Charles Santley

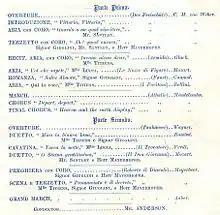
Buckingham Palace recital programme 1864 (detail) showing Charles Santley performing scenes from "Der Freischütz" and "Don Giovanni", in distinguished company.

After the festival season, Santley toured in Mapleson's company during the autumn (with Italo Gardoni as lead tenor), appearing in "Faust", "Oberon" and "Mireille", In November 1864 he set off for Barcelona, where he was booked for a three-month season at the Liceu. His Di Luna was warmly received, and he followed with his first "Rigoletto", and "La traviata". He also played Enrico in "Lucia", Obertal in "Le Prophète", and Renato in "Un ballo in maschera". He arrived back in Britain to join Mapleson's spring tour at Dublin, on the same day stepping in at Tietjens's insistence to save a failing production of "Lucrezia Borgia". During this tour he also performed Carlo Quinto in "Ernani" for the first time and sang at the Theatre Royal at Liverpool, the fulfilment of a childhood ambition.